Francesco De Gregori

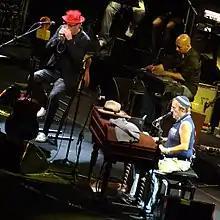

2010 opens with the news (given on 2 January) of a new set of concerts with De Gregori and Lucio Dalla, over thirty years since the splendor of Banana Republic, at the Vox Club Nonantola, with the name "Work in progress".